Edward H. Burke

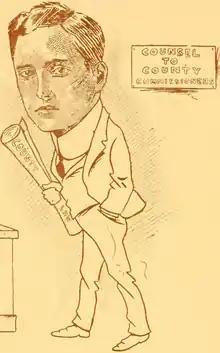
Caricature of Burke in 1916 publication

Edward Hamilton Burke (January 14, 1886 – July 10, 1955) was an American politician and lawyer from Maryland. He served as a member of the Maryland House of Delegates, representing Baltimore County in 1920.